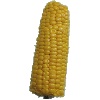
Label: Corn 1